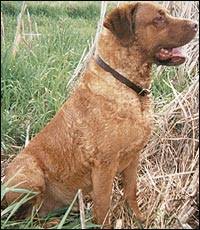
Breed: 215-n000075-Chesapeake_Bay_retriever